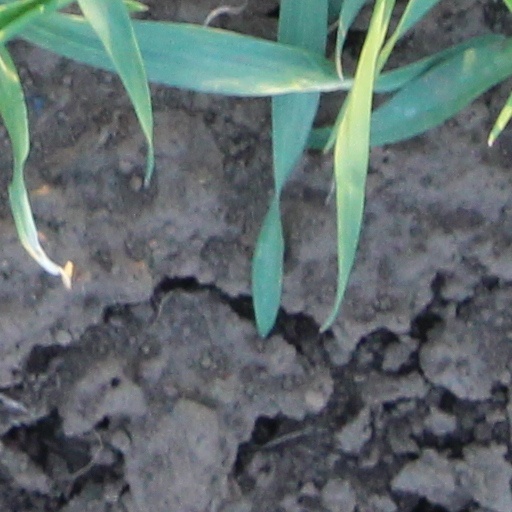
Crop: wheat